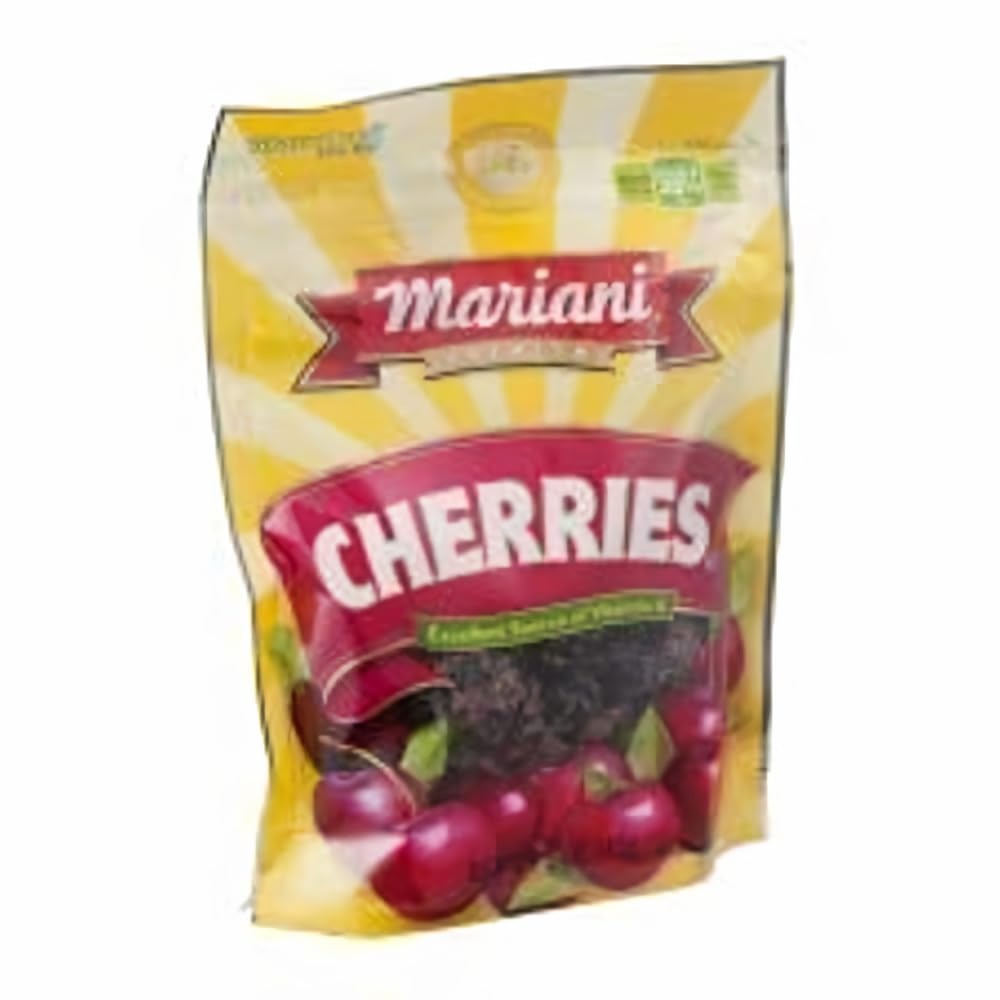
Item Name: Dried Cherries (Pack of 6)
Value: 1.0
Unit: Count

Price: 35.68